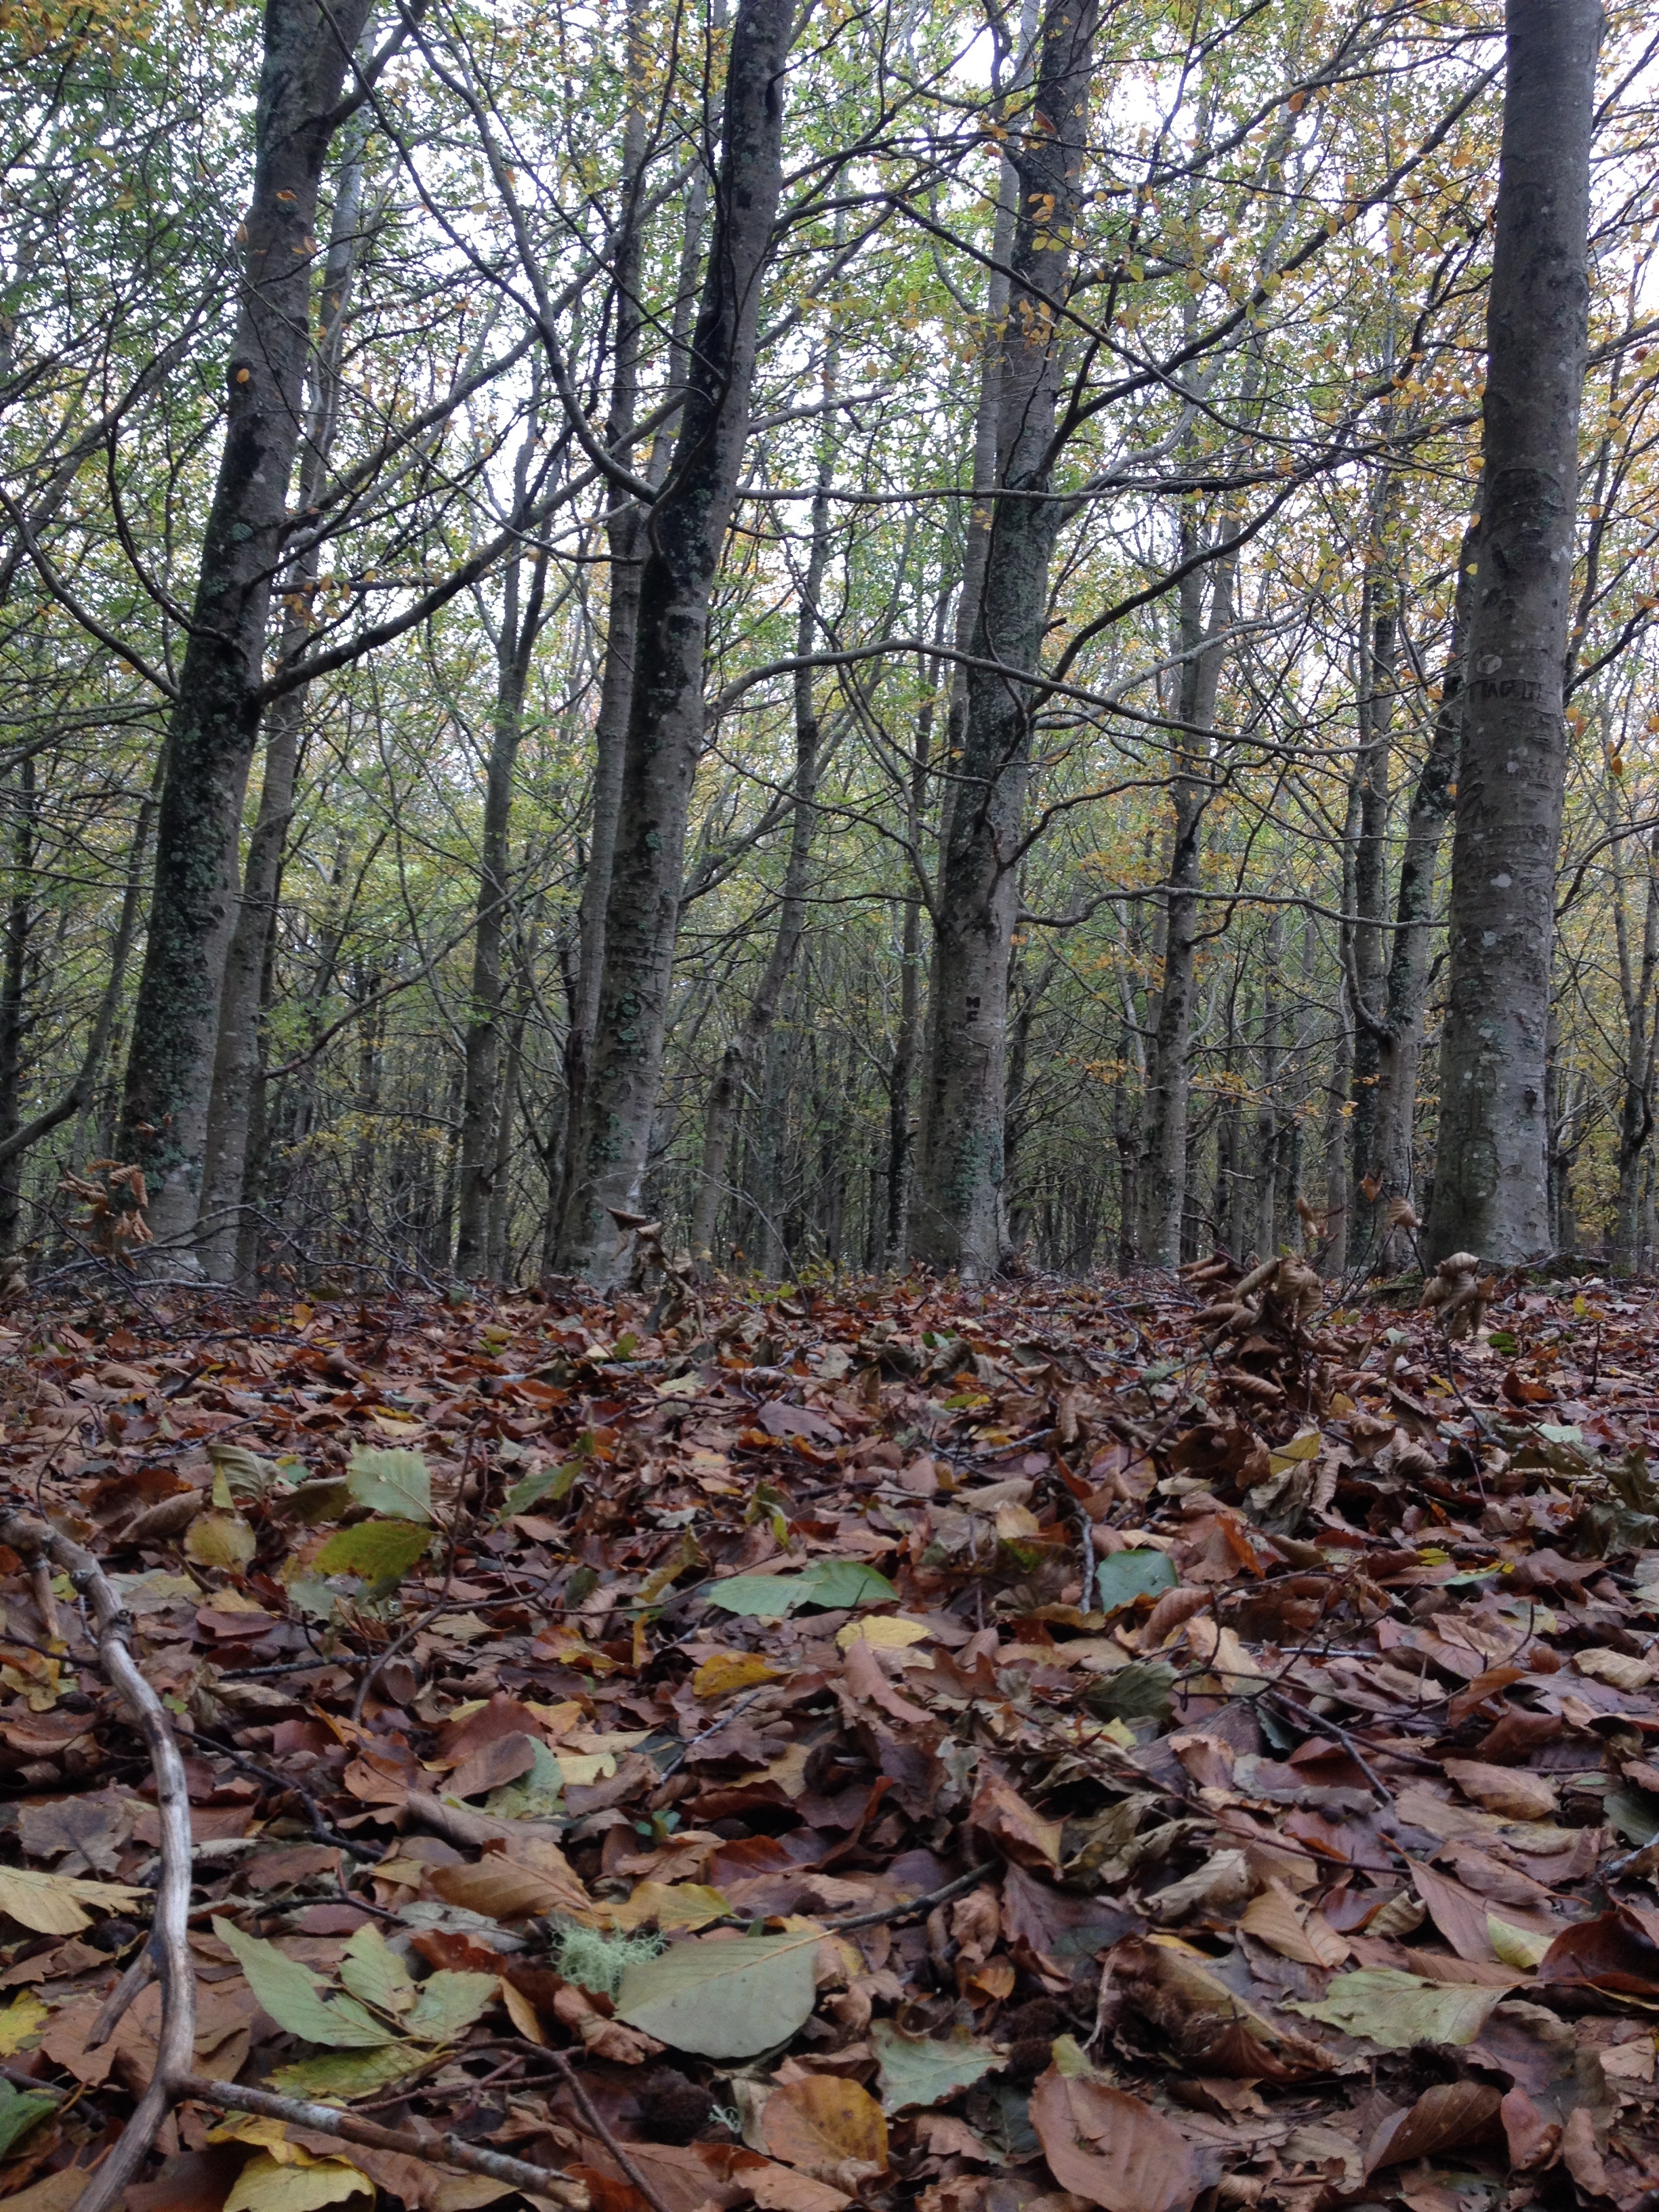
tree, forest, wilderness, trail, leaf, stream, autumn, season, deciduous, wetland, grove, woodland, habitat, ecosystem, biome, old growth forest, natural environment, woody plant, temperate broadleaf and mixed forest, temperate coniferous forest